Morrigan (Dragon Age)

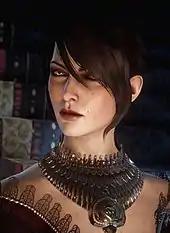
Morrigan as she appears at the Winter Palace in "Dragon Age: Inquisition".

Morrigan plays a significant role in the plot of "Dragon Age: Inquisition", where she has managed to secure herself the position of arcane adviser to Empress Celene of Orlais. She meets the Inquisitor when the former is sent to the Empress' Winter Palace to foil an assassination attempt. After the threat has been dealt with, Morrigan is assigned by imperial decree to act as a liaison on behalf of Orlais and returns to the Inquisition's base. Depending on the decision made by the Warden in Origins, she may appear with her son Kieran, who either possesses an Old God soul if the ritual was performed or is a normal child if the Hero of Ferelden slept with Morrigan but did not go through with her plan. Morrigan proves invaluable during the Inquisition's mission to thwart the Elder One from reaching the Well of Sorrows, an ancient magical pool that contains the knowledge of the elven people. When they reach the Well, Morrigan announces her desire to absorb the powers of the Well for herself but if the Inquisitor is a mage, she can be convinced to stand down and allow them to drink instead.